Fiery Cross (clipper)

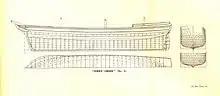
Lines of clipper "Fiery Cross"

Fiery Cross was a famous British tea clipper which sailed in the Great Tea Race of 1866. She was the first ship home in the tea seasons of 1861, 1862, 1863, and 1865.